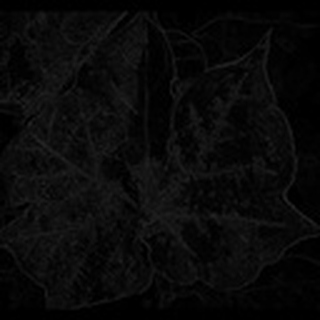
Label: cotton_bacterial_blight